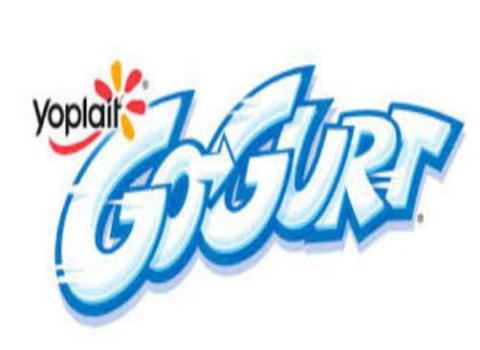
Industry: Leisure